Chicago North Shore and Milwaukee Railroad

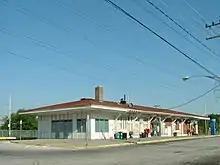
The Dempster street terminal circa Summer 2002

The most significant component of the passenger equipment modernization program was the purchase of two articulated streamlined trainsets. The trainsets consisted of four cars semi-permanently attached. The two end units included operating cabs and smoking and non-smoking coach seating. An additional car provided more coach seating, and the tavern/lounge car rounded out the four-car consist. These trains were dubbed "Electroliners" and were the railroad's premiere service run as fast as 90 mph between Dempster Street and North Chicago Junction on the North Shore's excellent track and roadbed.